Suzanne Packer

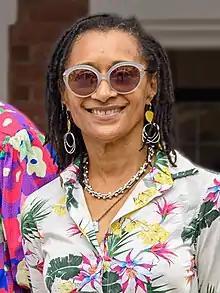
Packer in 2021

Suzanne Packer (born Suzanne Jackson on 26 November 1962) is a Welsh actress, known for playing the role of Tess Bateman in the BBC medical drama "Casualty" from September 2003 to August 2015. She later returned to the series as a guest for the 30th-anniversary episodes in 2016. Since departing from "Casualty", she has appeared in various television series including "Bang", "In My Skin" and "The Pembrokeshire Murders".